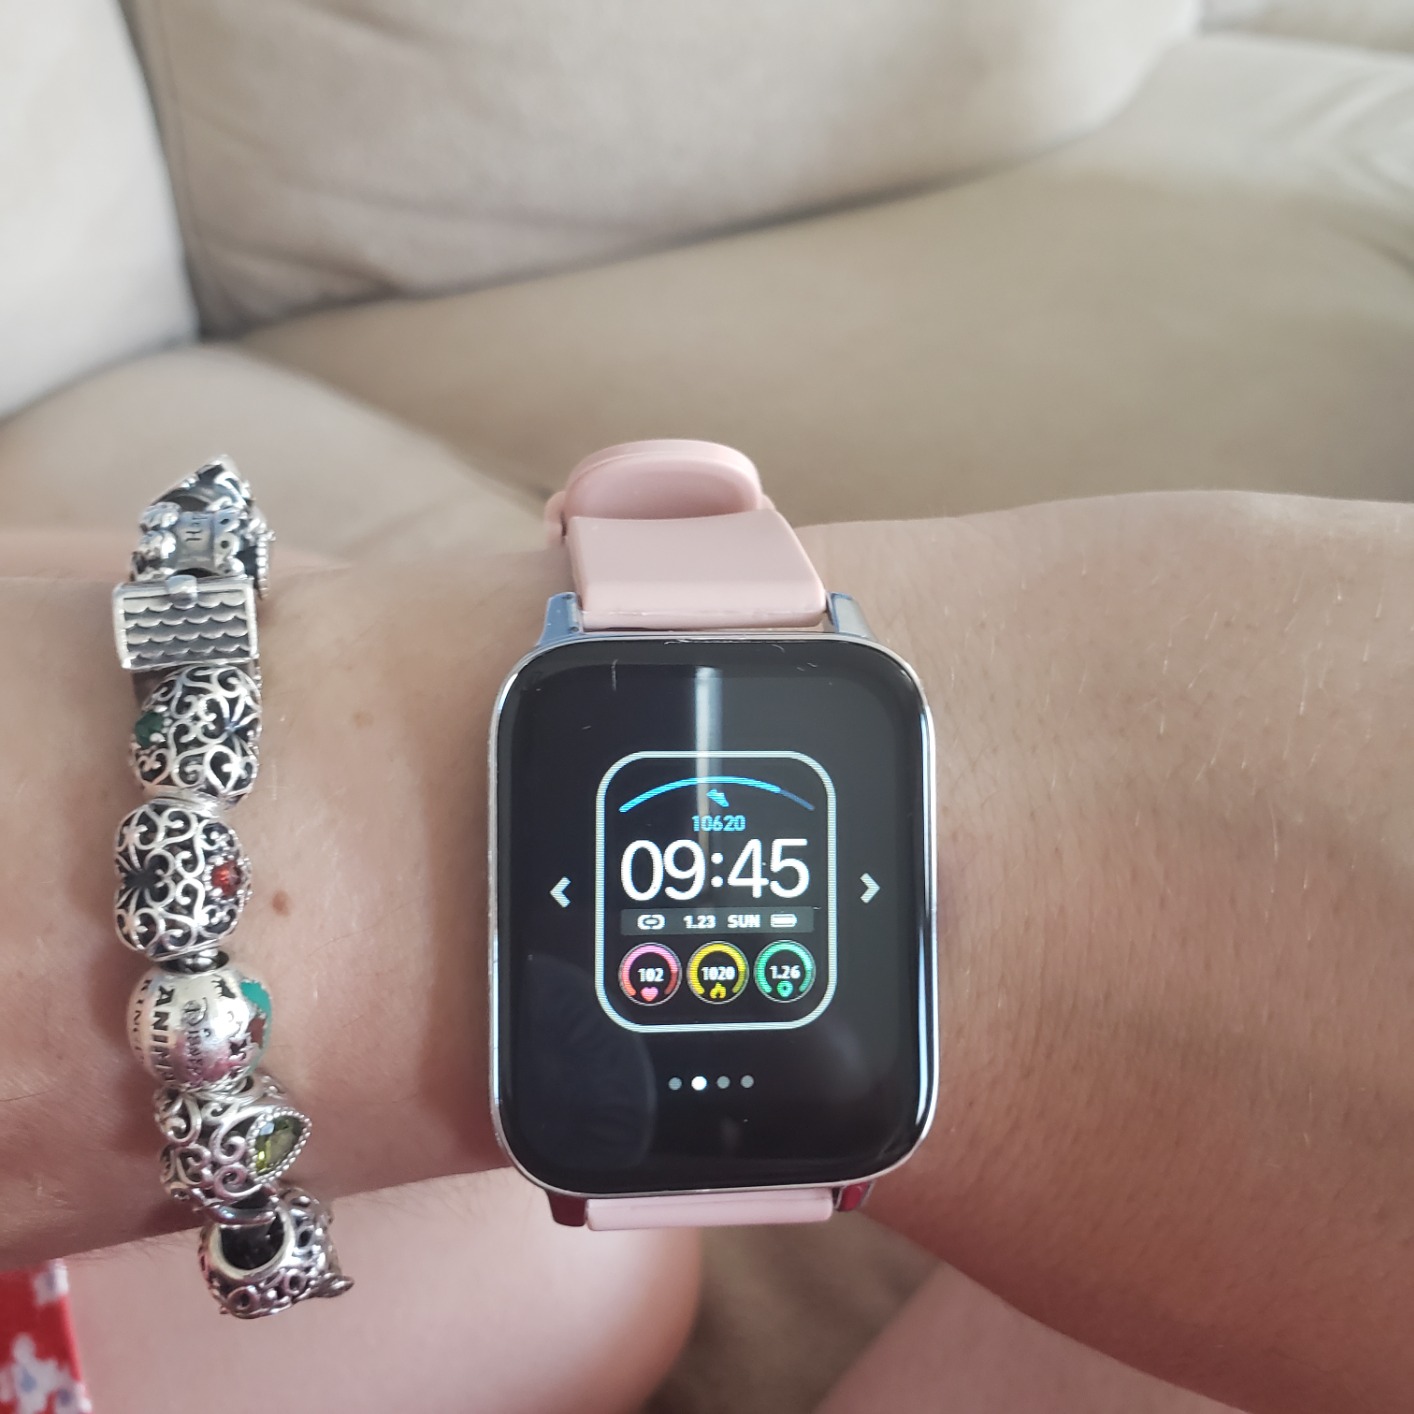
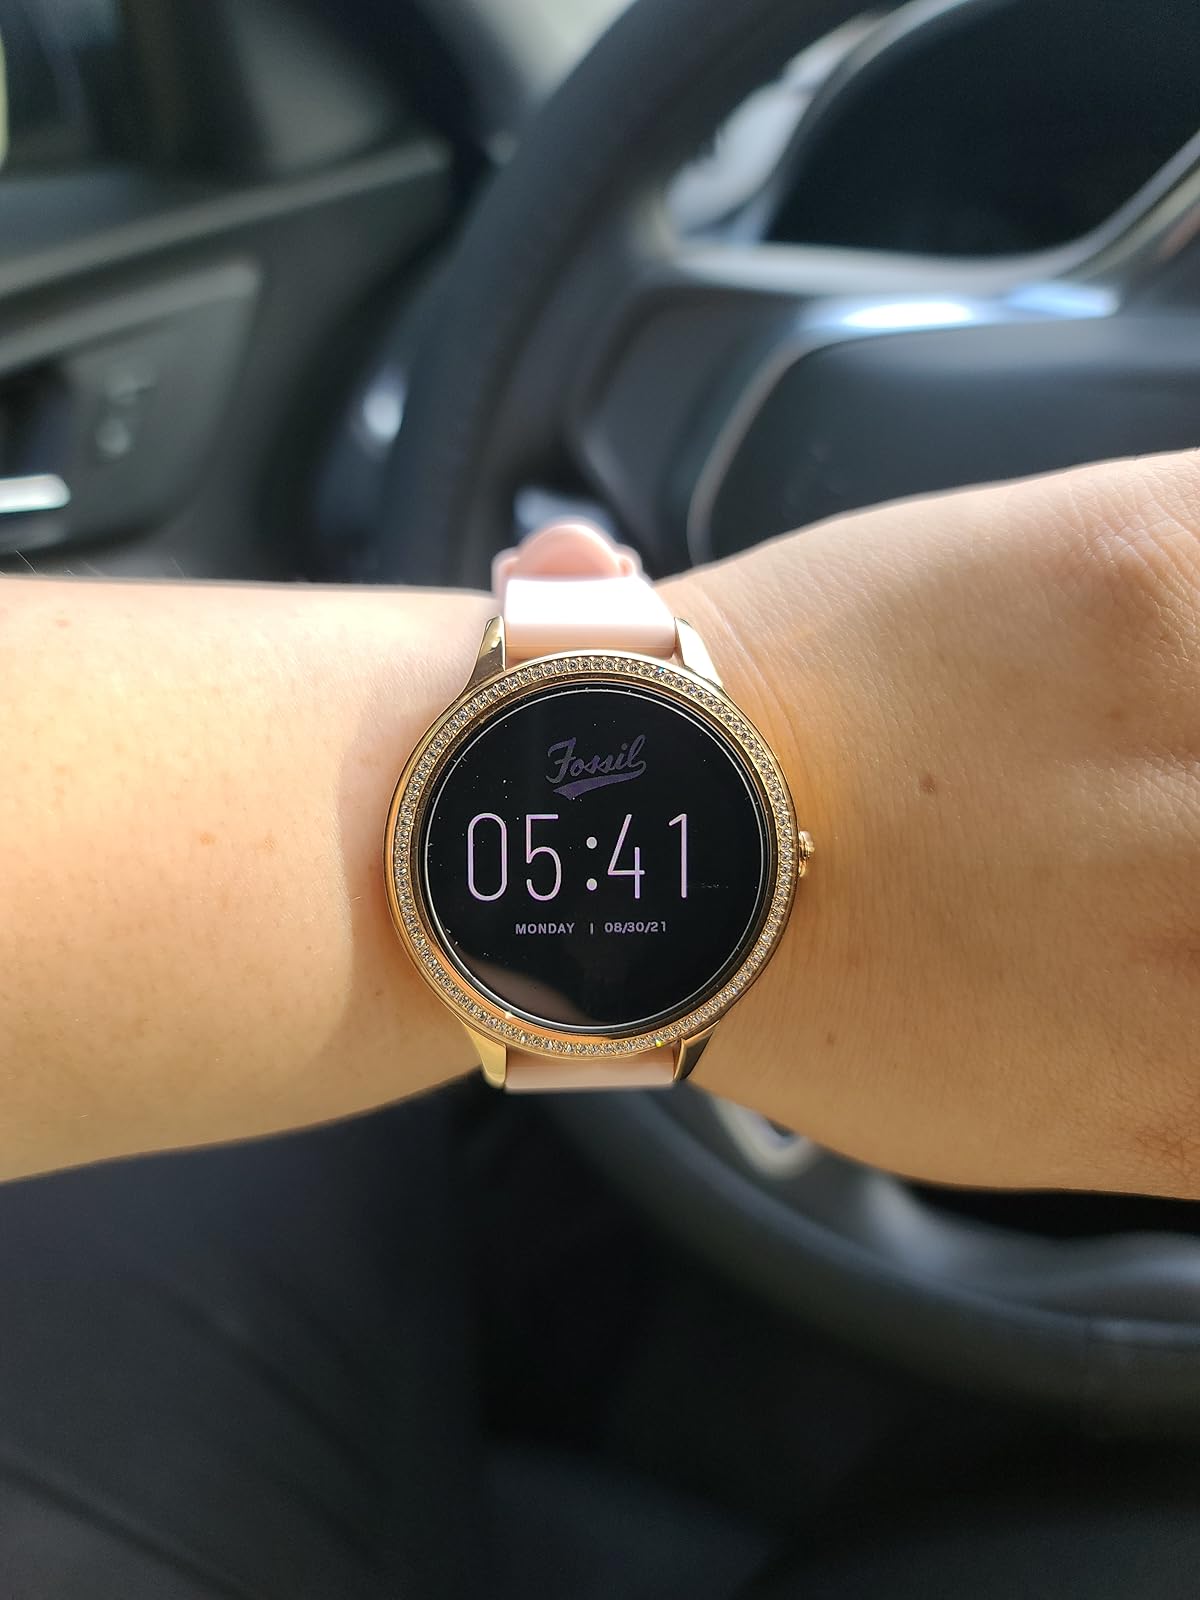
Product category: smartwatch
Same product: no